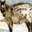
Label: horse